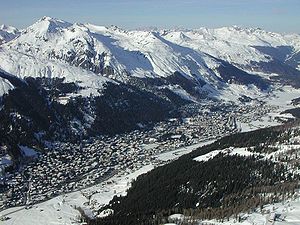
Davos
Davos
Davos er en by i det østlige Schweiz, i kantonen Graubünden. Byen ligger 1.560 m.o.h. og er den højest beliggende købstad i Europa. Byen har 10.937 indbyggere.